Auburn Tigers football

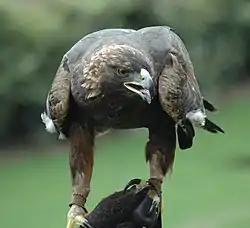
Nova, "War Eagle VII"

There are many stories surrounding the origins of Auburn's battle cry, "War Eagle". The most popular account involves the first Auburn football game in 1892 between Auburn and the University of Georgia. According to the story, in the stands that day was an old Civil War soldier with an eagle he had found injured on a battlefield and kept as a pet. The eagle broke free and began to soar over the field, and Auburn began to march toward the Georgia end-zone. The crowd began to chant, "War Eagle" as the eagle soared. After Auburn won the game, the eagle crashed to the field and died but, according to the legend, his spirit lives on every time an Auburn man or woman yells "War Eagle!" The battle cry of "War Eagle" also functions as a greeting for those associated with the university. For many years, a live golden eagle has embodied the spirit of this tradition. The eagle was once housed on campus in The A. Elwyn Hamer Jr. Aviary (which was the second largest single-bird enclosure in the country), but the aviary was taken down in 2003 and the eagle moved to a nearby raptor center. The eagle, War Eagle VI (nicknamed "Tiger"), was trained in 2000 to fly free around the stadium before every home game to the delight of fans. The present eagle, War Eagle VIII (nicknamed "Aurea"), continues the tradition. War Eagle VI is believed to be the inspiration behind the 2005–2006 Auburn Cheerleading squad's chant, "Tigers, Tigers, Gooooooo Tigers!"